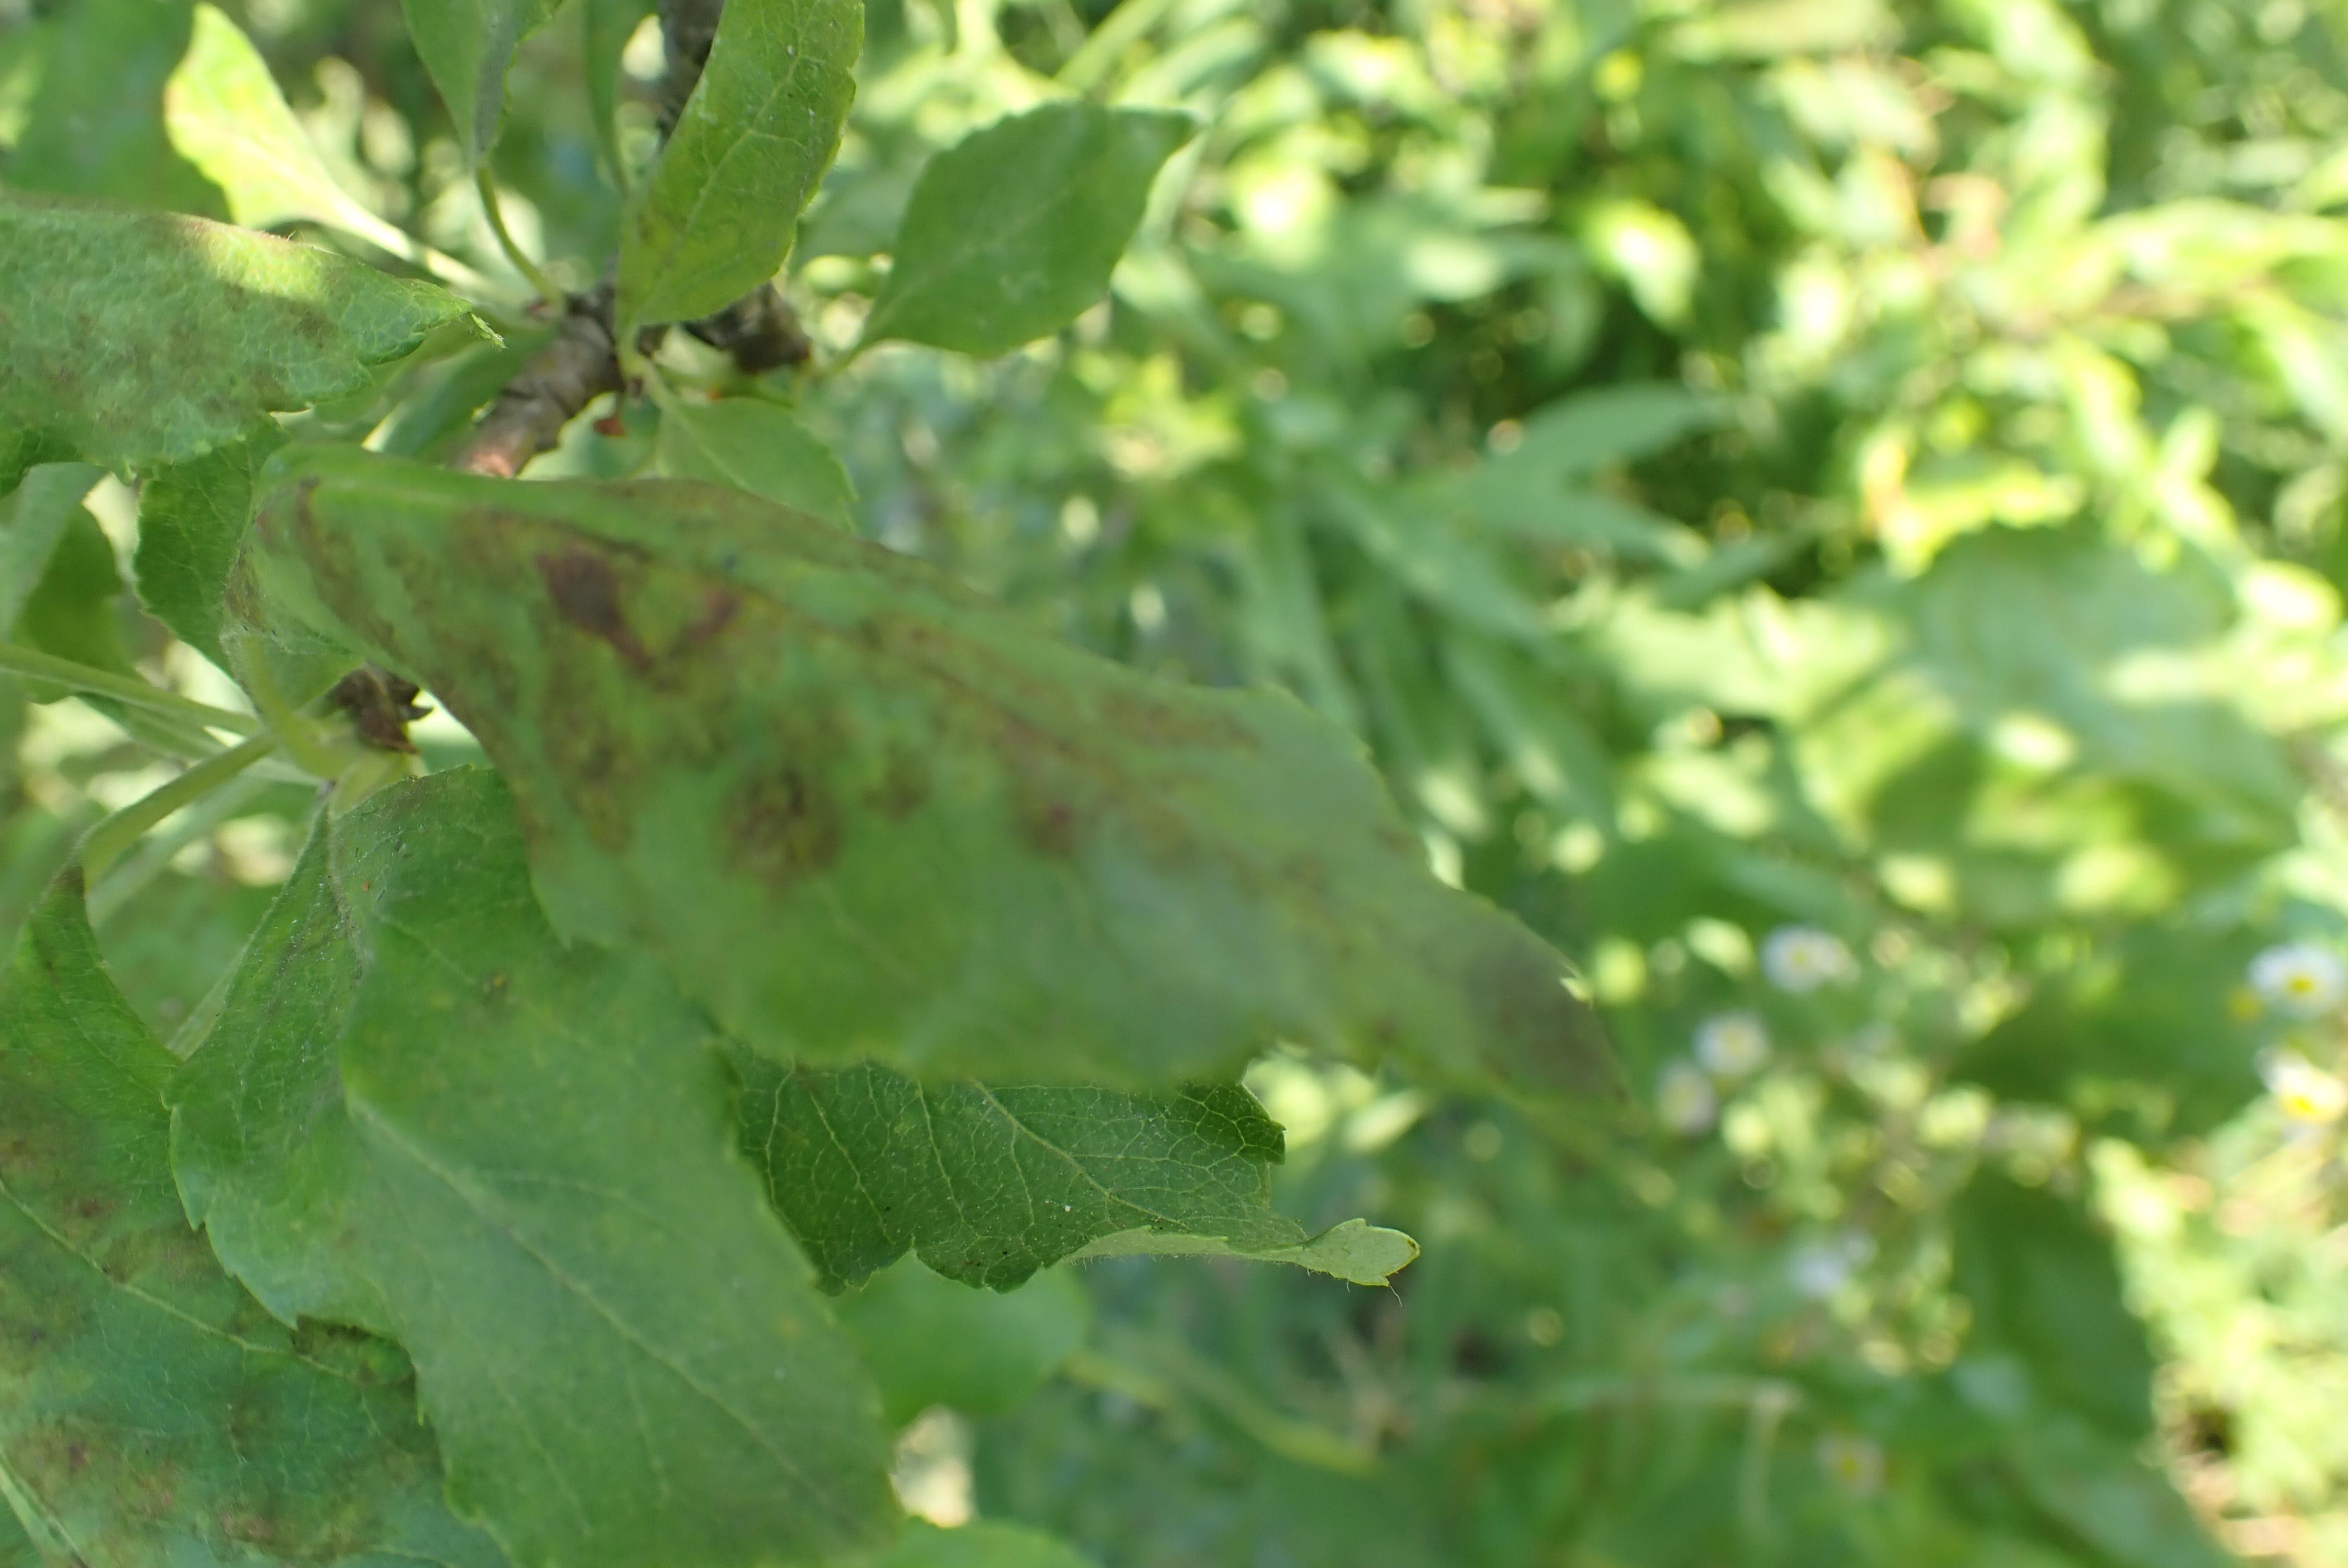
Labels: scab